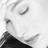
Emotion: sad